Great Retreat (Serbia)

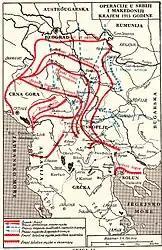

In early 1915, the German Chief of the General Staff, Erich von Falkenhayn, persuaded the Austro-Hungarian Chief of Staff, Franz Conrad von Hötzendorf, to launch a renewed invasion of Serbia. This effort gained further momentum in September 1915 when Bulgaria formally aligned itself with the Central Powers, signing a treaty with Germany and mobilising its forces. The offensive began on 6 October 1915, as German and Austro-Hungarian forces, commanded by Field Marshal August von Mackensen, launched a large-scale attack on Serbia from the north and west. Their strategy aimed to pin down the bulk of the Serbian Army along the Sava and Danube Rivers, preventing them from responding effectively to further attacks.